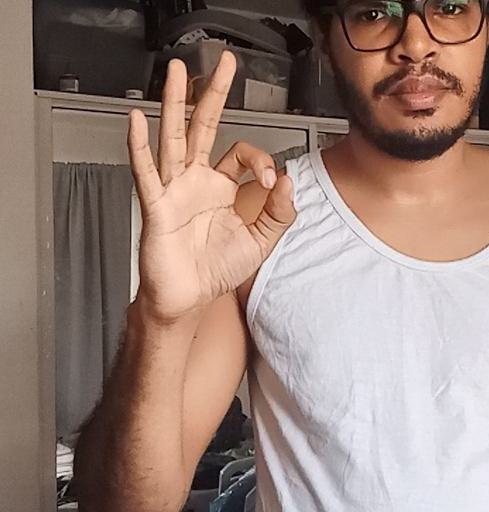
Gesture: ok